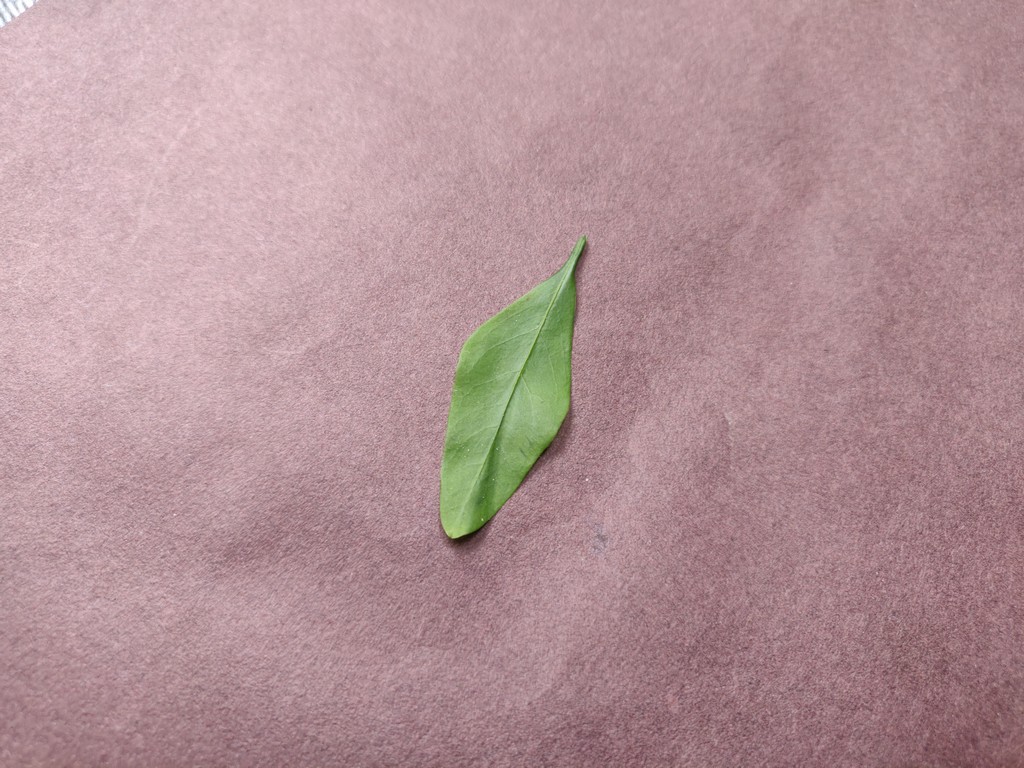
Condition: Healthy
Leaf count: single
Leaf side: front